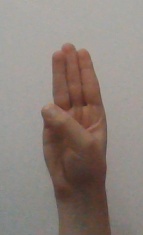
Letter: thaa